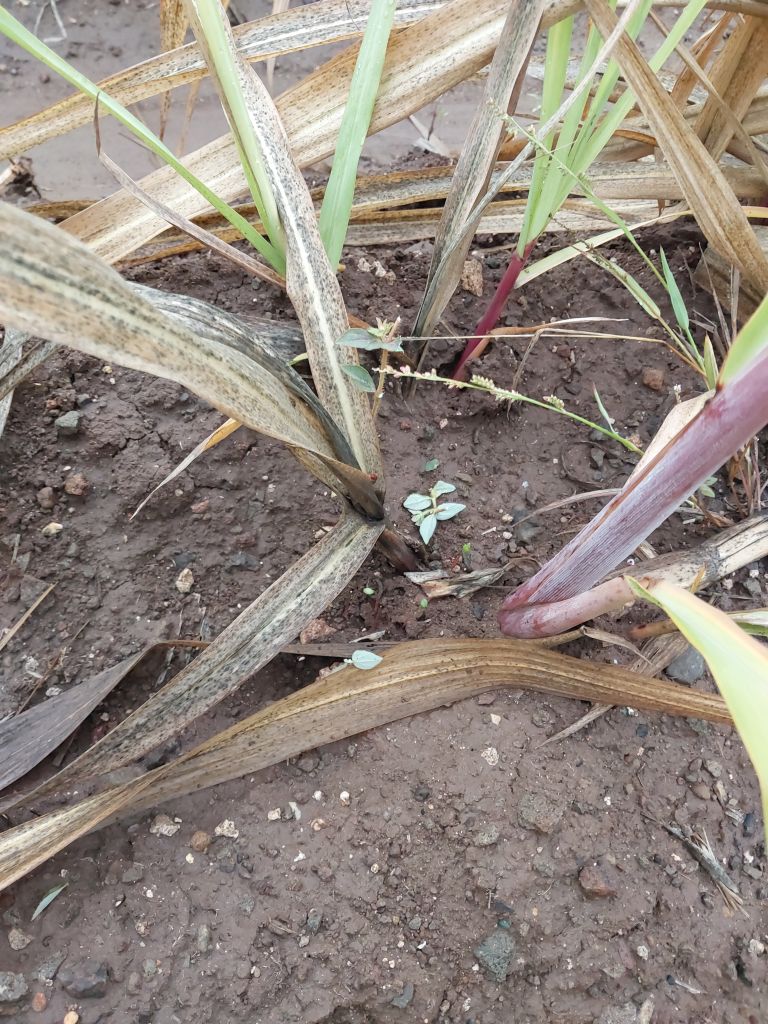
Label: Sett Rot